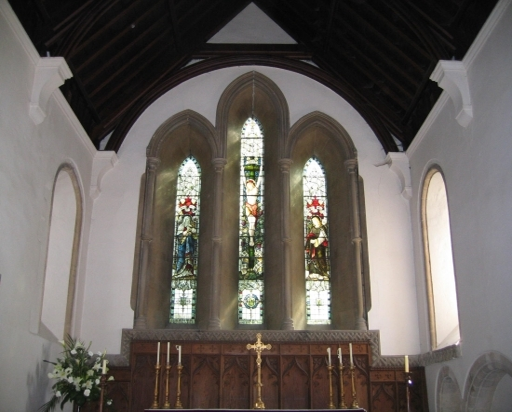
the window above the altar